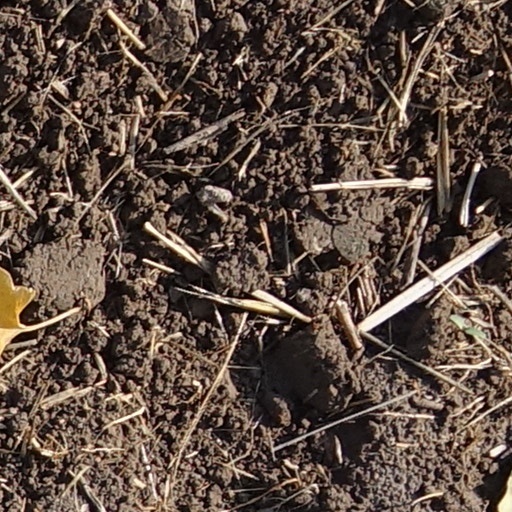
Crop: wheat